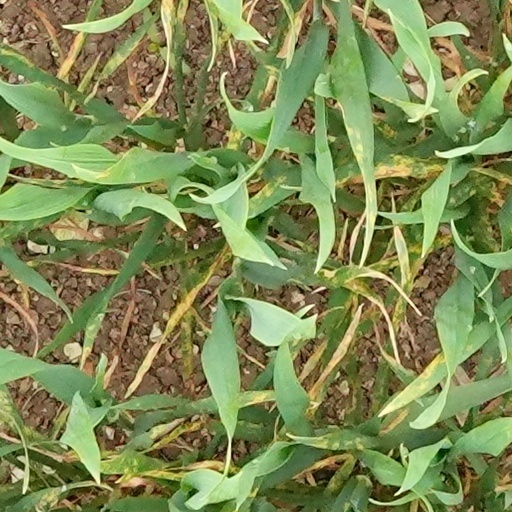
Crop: wheat